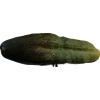
Label: cucumber